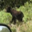
Label: bear